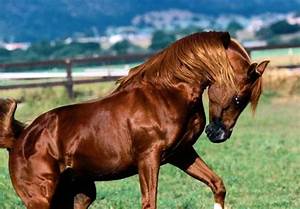
Label: cavallo